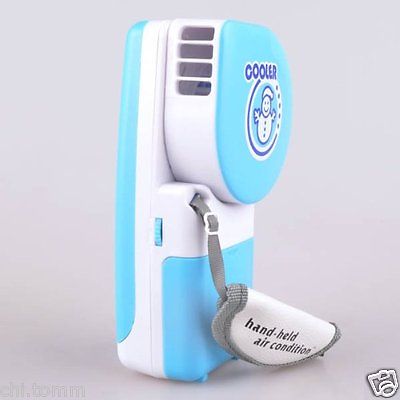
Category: fan